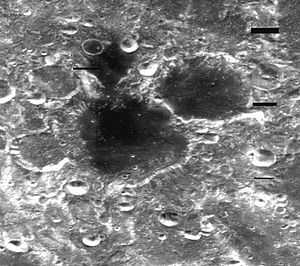
Chrétien (månekrater)
Chrétien er et nedslagskrater på Månen. Det befinder sig på den sydlige halvkugle på Månens bagside og er opkaldt efter den franske matematiker og astronom Henri Chrétien.